Super Bowl LIV halftime show

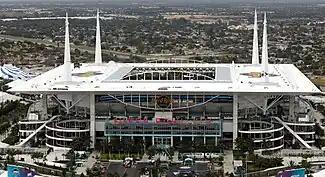
Hard Rock Stadium

Roc Nation served as producers and creative directors of the show; their producers included Dan Parise. Ricky Kirshner served as the show's executive producer and Hamish Hamilton served as director.